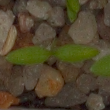
Label: common_chickweed